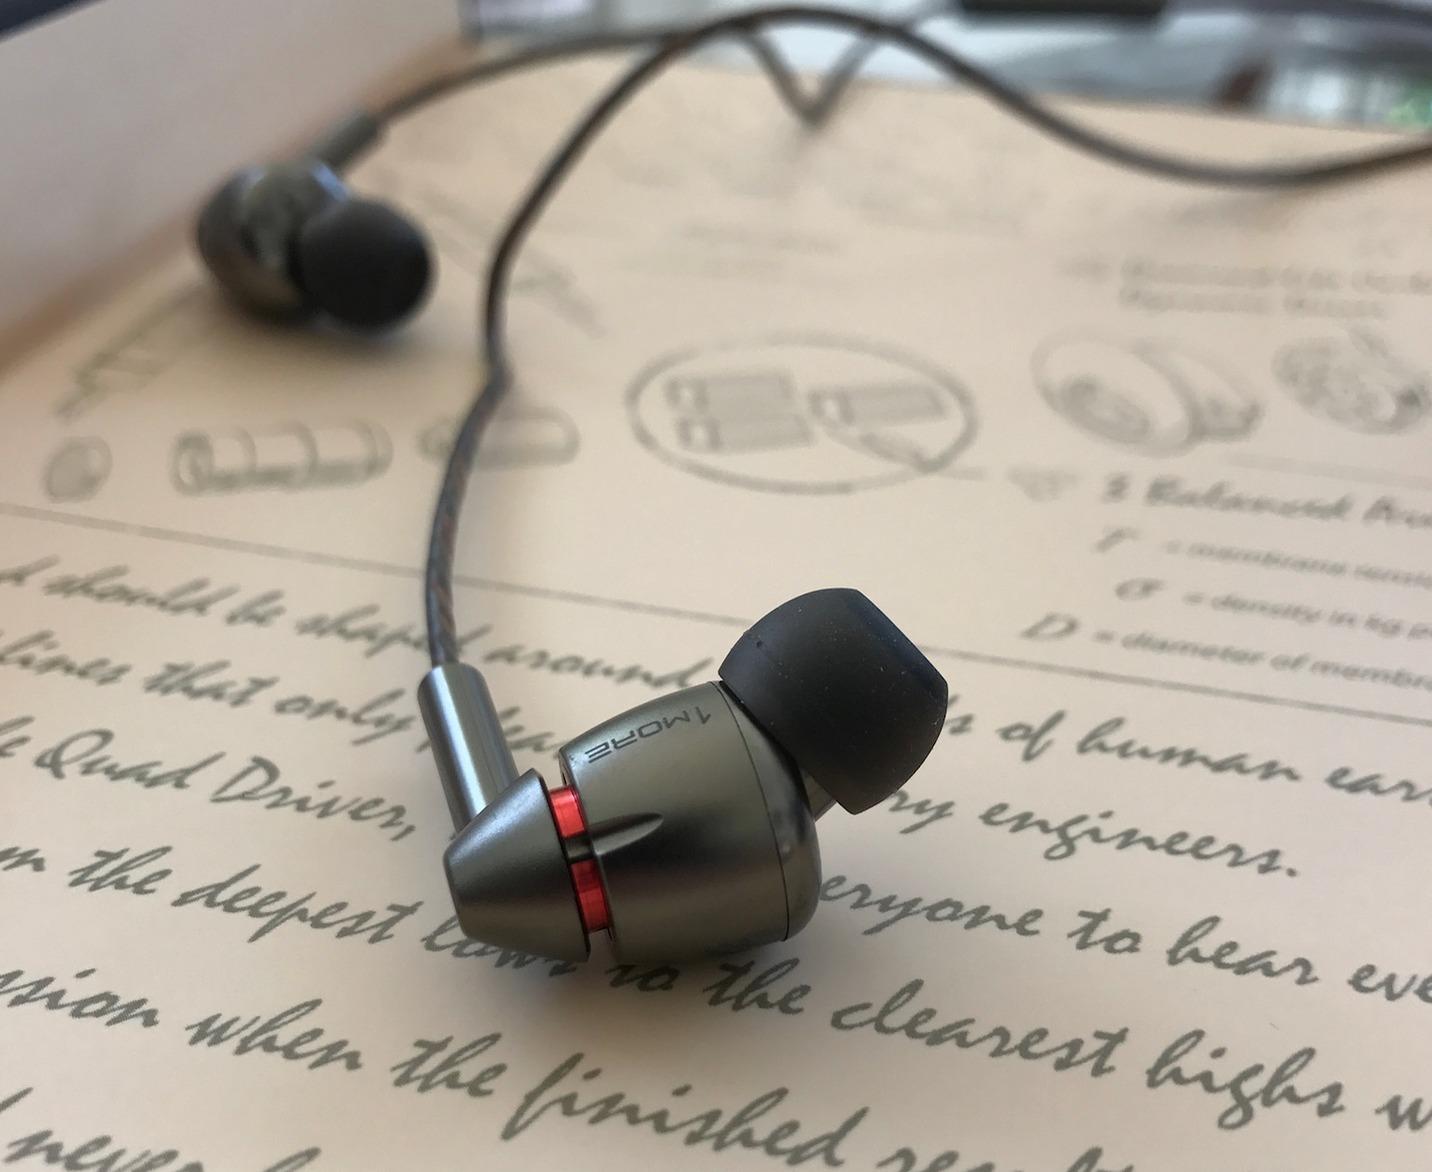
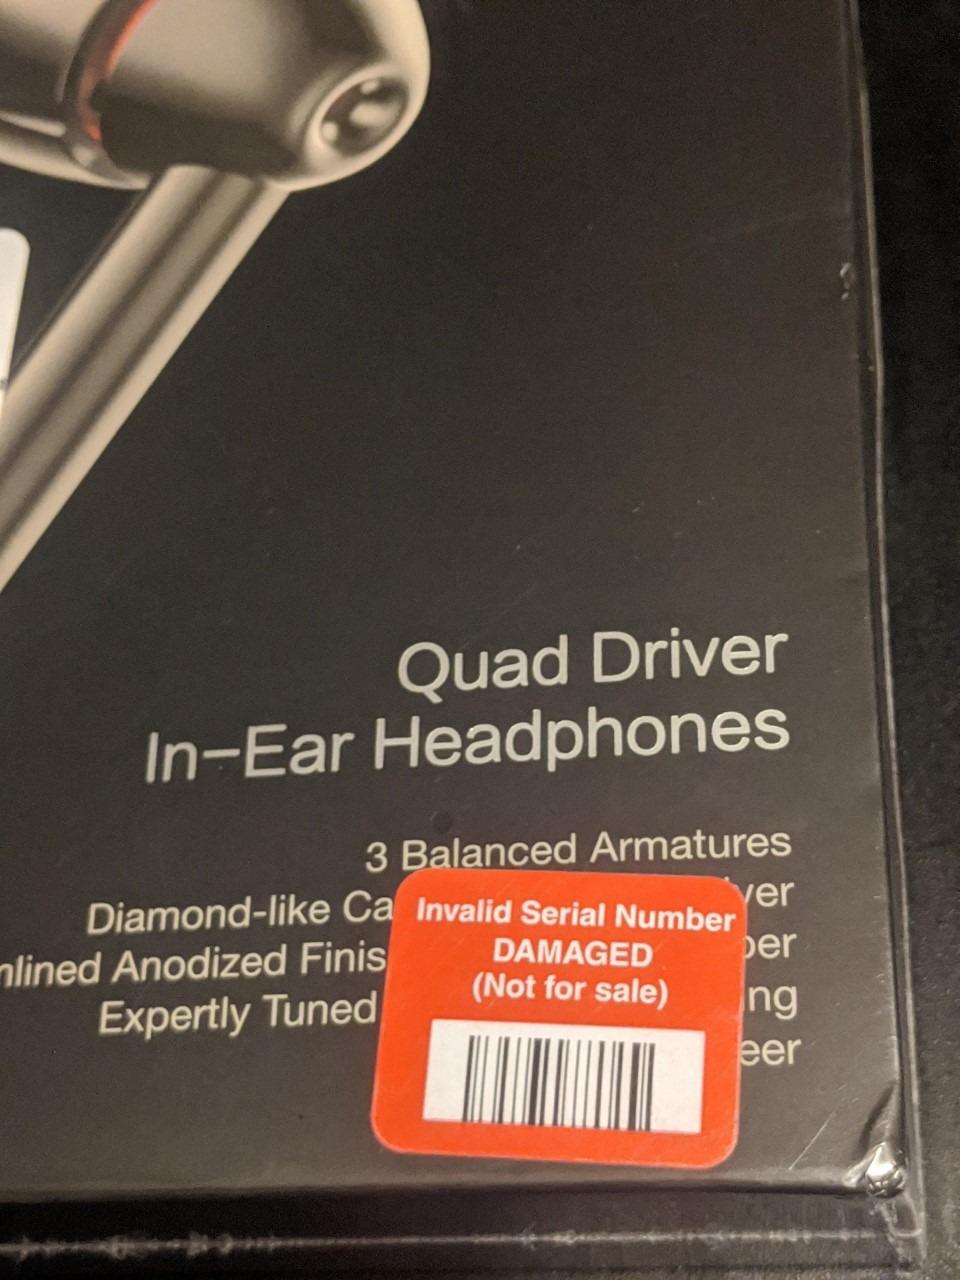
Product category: headphones
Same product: yes